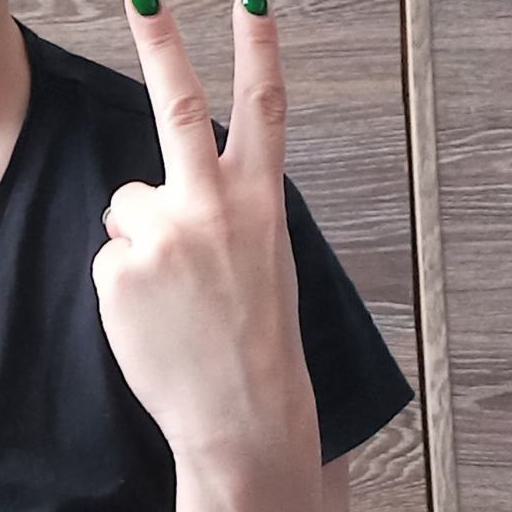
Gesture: peace_inverted